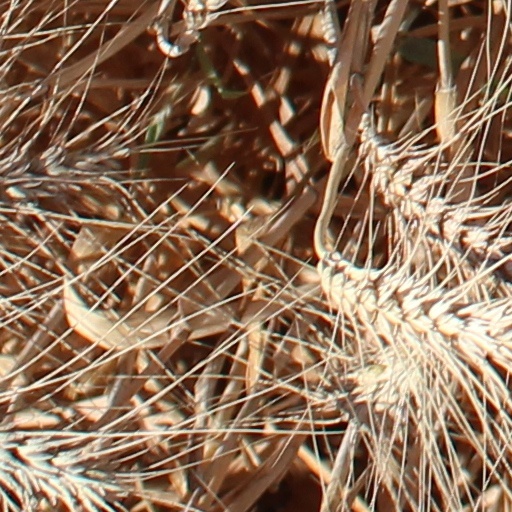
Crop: wheat